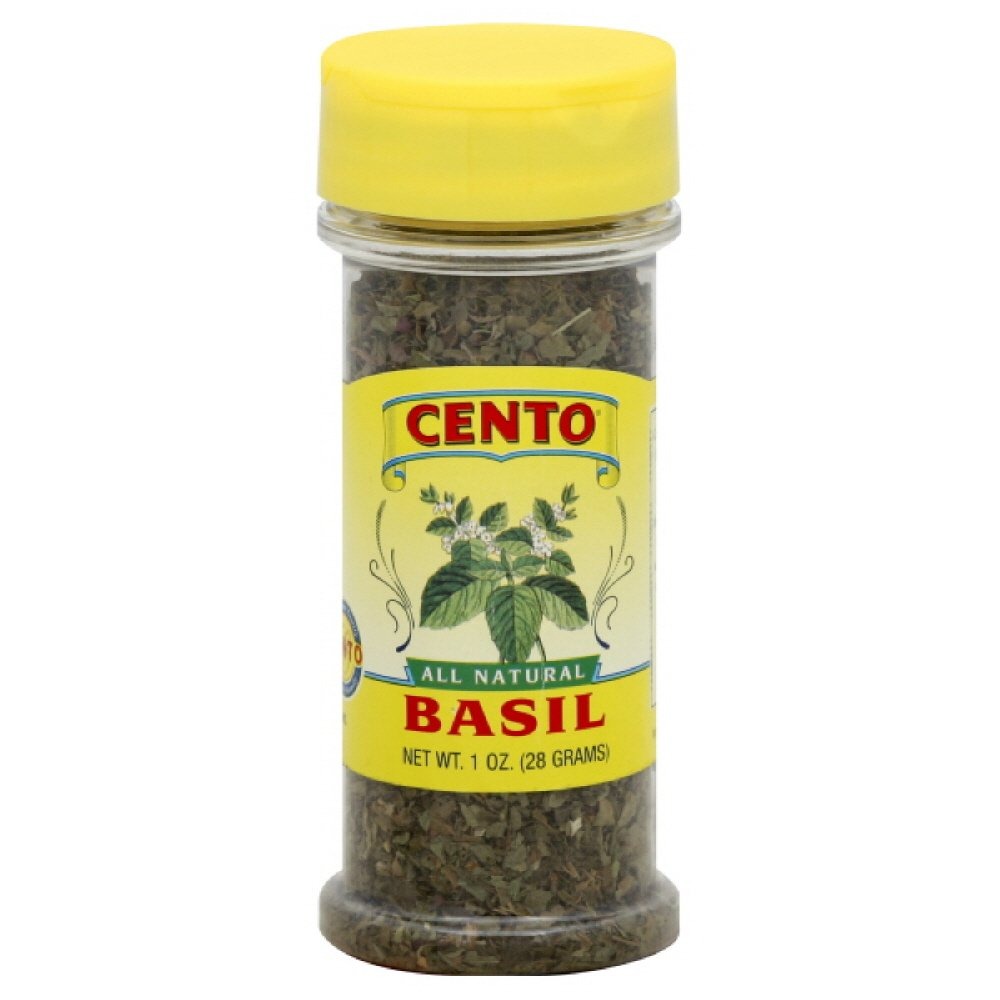
Item Name: Cento Dried Basil, 1 Ounce (Pack of 12)
Bullet Point 1: The sweet warm minty flavor complements all tomato based recipes and foods
Bullet Point 2: An herb that is a must for authentic Italian cooking
Bullet Point 3: Sweet herb that compliments all tomato based recipes
Bullet Point 4: Excellent addition to marinara sauce
Bullet Point 5: Pantry staple for Italian cooking
Bullet Point 6: Zero calories per serving
Bullet Point 7: Made with all natural ingredients
Value: 12.0
Unit: Ounce

Price: 8.99